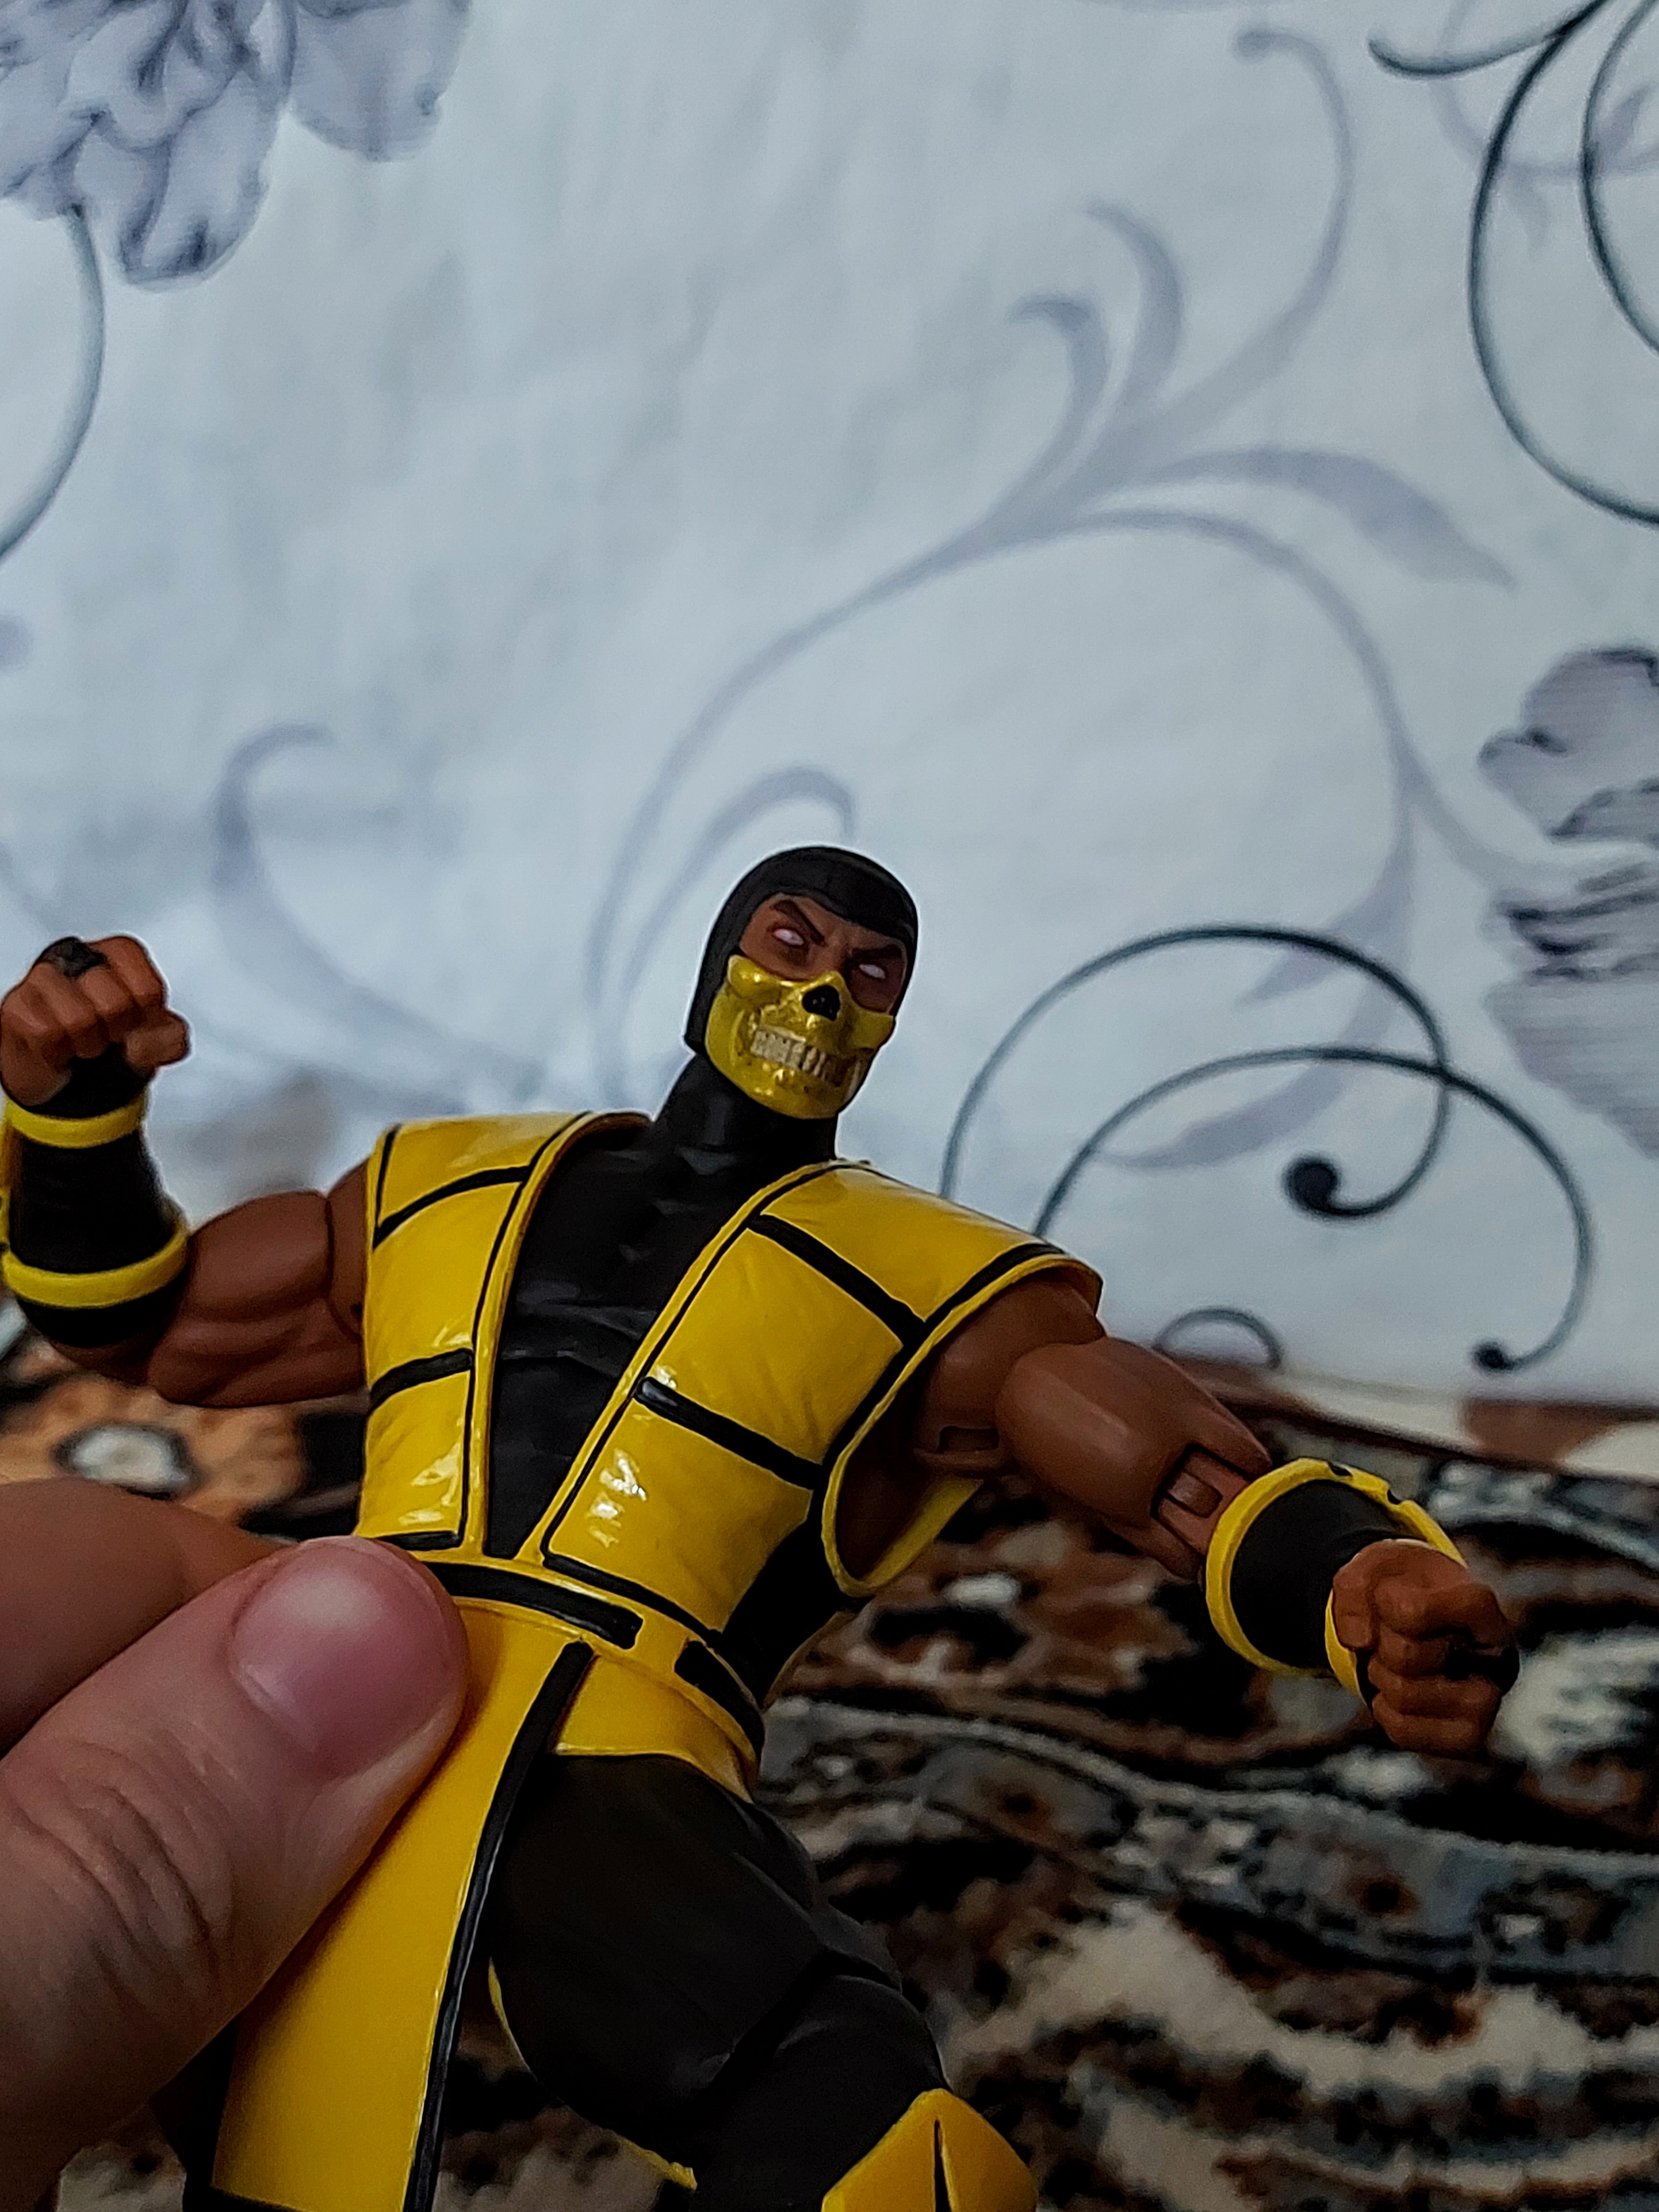
scorpion, storm, collectibles, yellow, gesture, toy, personal protective equipment, recreation, fictional character, watercraft, fun, sports, fiction, adventure, costume, water sport, hero, team, action figure